German nationalism

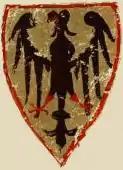
The ("imperial eagle") from the coat of arms of Henry VI, Holy Roman Emperor and King of Germany, dated 1304. The is the predecessor of the "Bundesadler", the heraldic animal of today's national emblem of (Germany).

German nationalism is an ideological notion that promotes the unity of Germans and of the Germanosphere into one unified nation-state. It emphasises and takes pride in the patriotism and national identity of Germans as one nation and one people. The earliest origins of German nationalism began with the birth of romantic nationalism during the Napoleonic Wars, when Pan-Germanism started to rise. Advocacy of a German nation-state became an important political force in response to the invasion of German territories by France under Napoleon Bonaparte. In the 19th century, Germans debated the German question over whether the German nation-state should comprise a "Lesser Germany" that excluded the Austrian Empire or a "Greater Germany" that included the Austrian Empire or its German speaking part. The faction led by Prussian Chancellor Otto von Bismarck succeeded in forging a Lesser Germany.